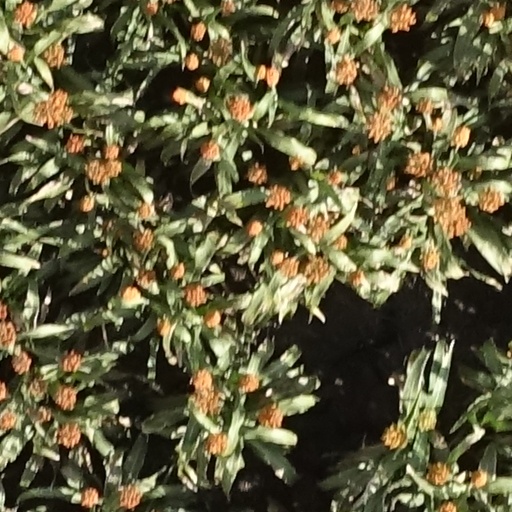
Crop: sorghum